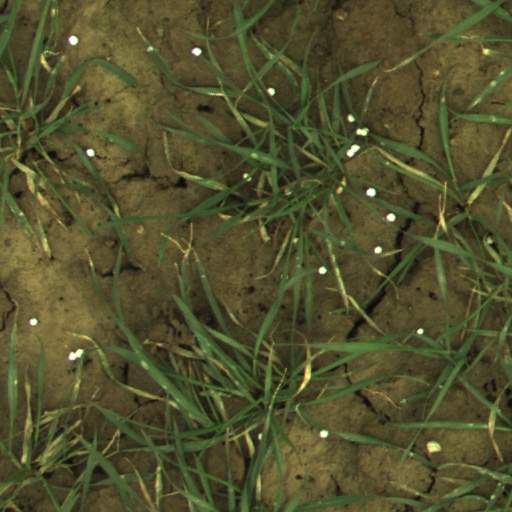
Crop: wheat